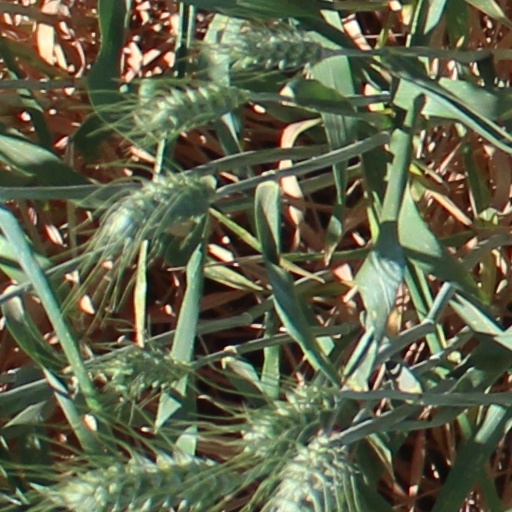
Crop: wheat